Convolutional code

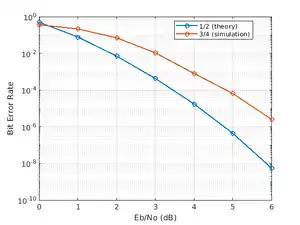
Convolutional codes with 1/2 and 3/4 code rates (and constraint length 7, Soft decision, 4-QAM / QPSK / OQPSK).

Convolutional code with any code rate can be designed based on polynomial selection; however, in practice, a puncturing procedure is often used to achieve the required code rate. Puncturing is a technique used to make a "m"/"n" rate code from a "basic" low-rate (e.g., 1/"n") code. It is achieved by deleting of some bits in the encoder output. Bits are deleted according to a "puncturing matrix". The following puncturing matrices are the most frequently used: